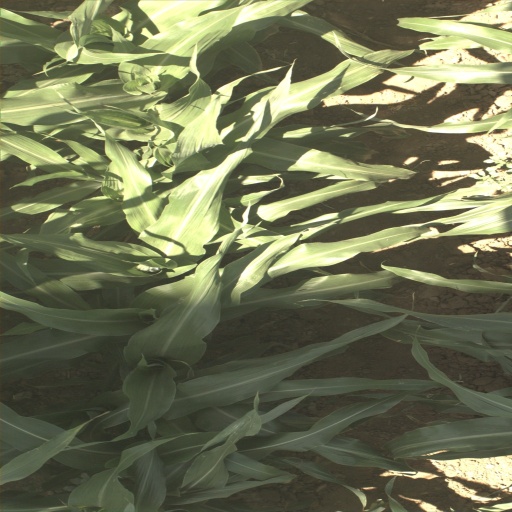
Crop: sorghum